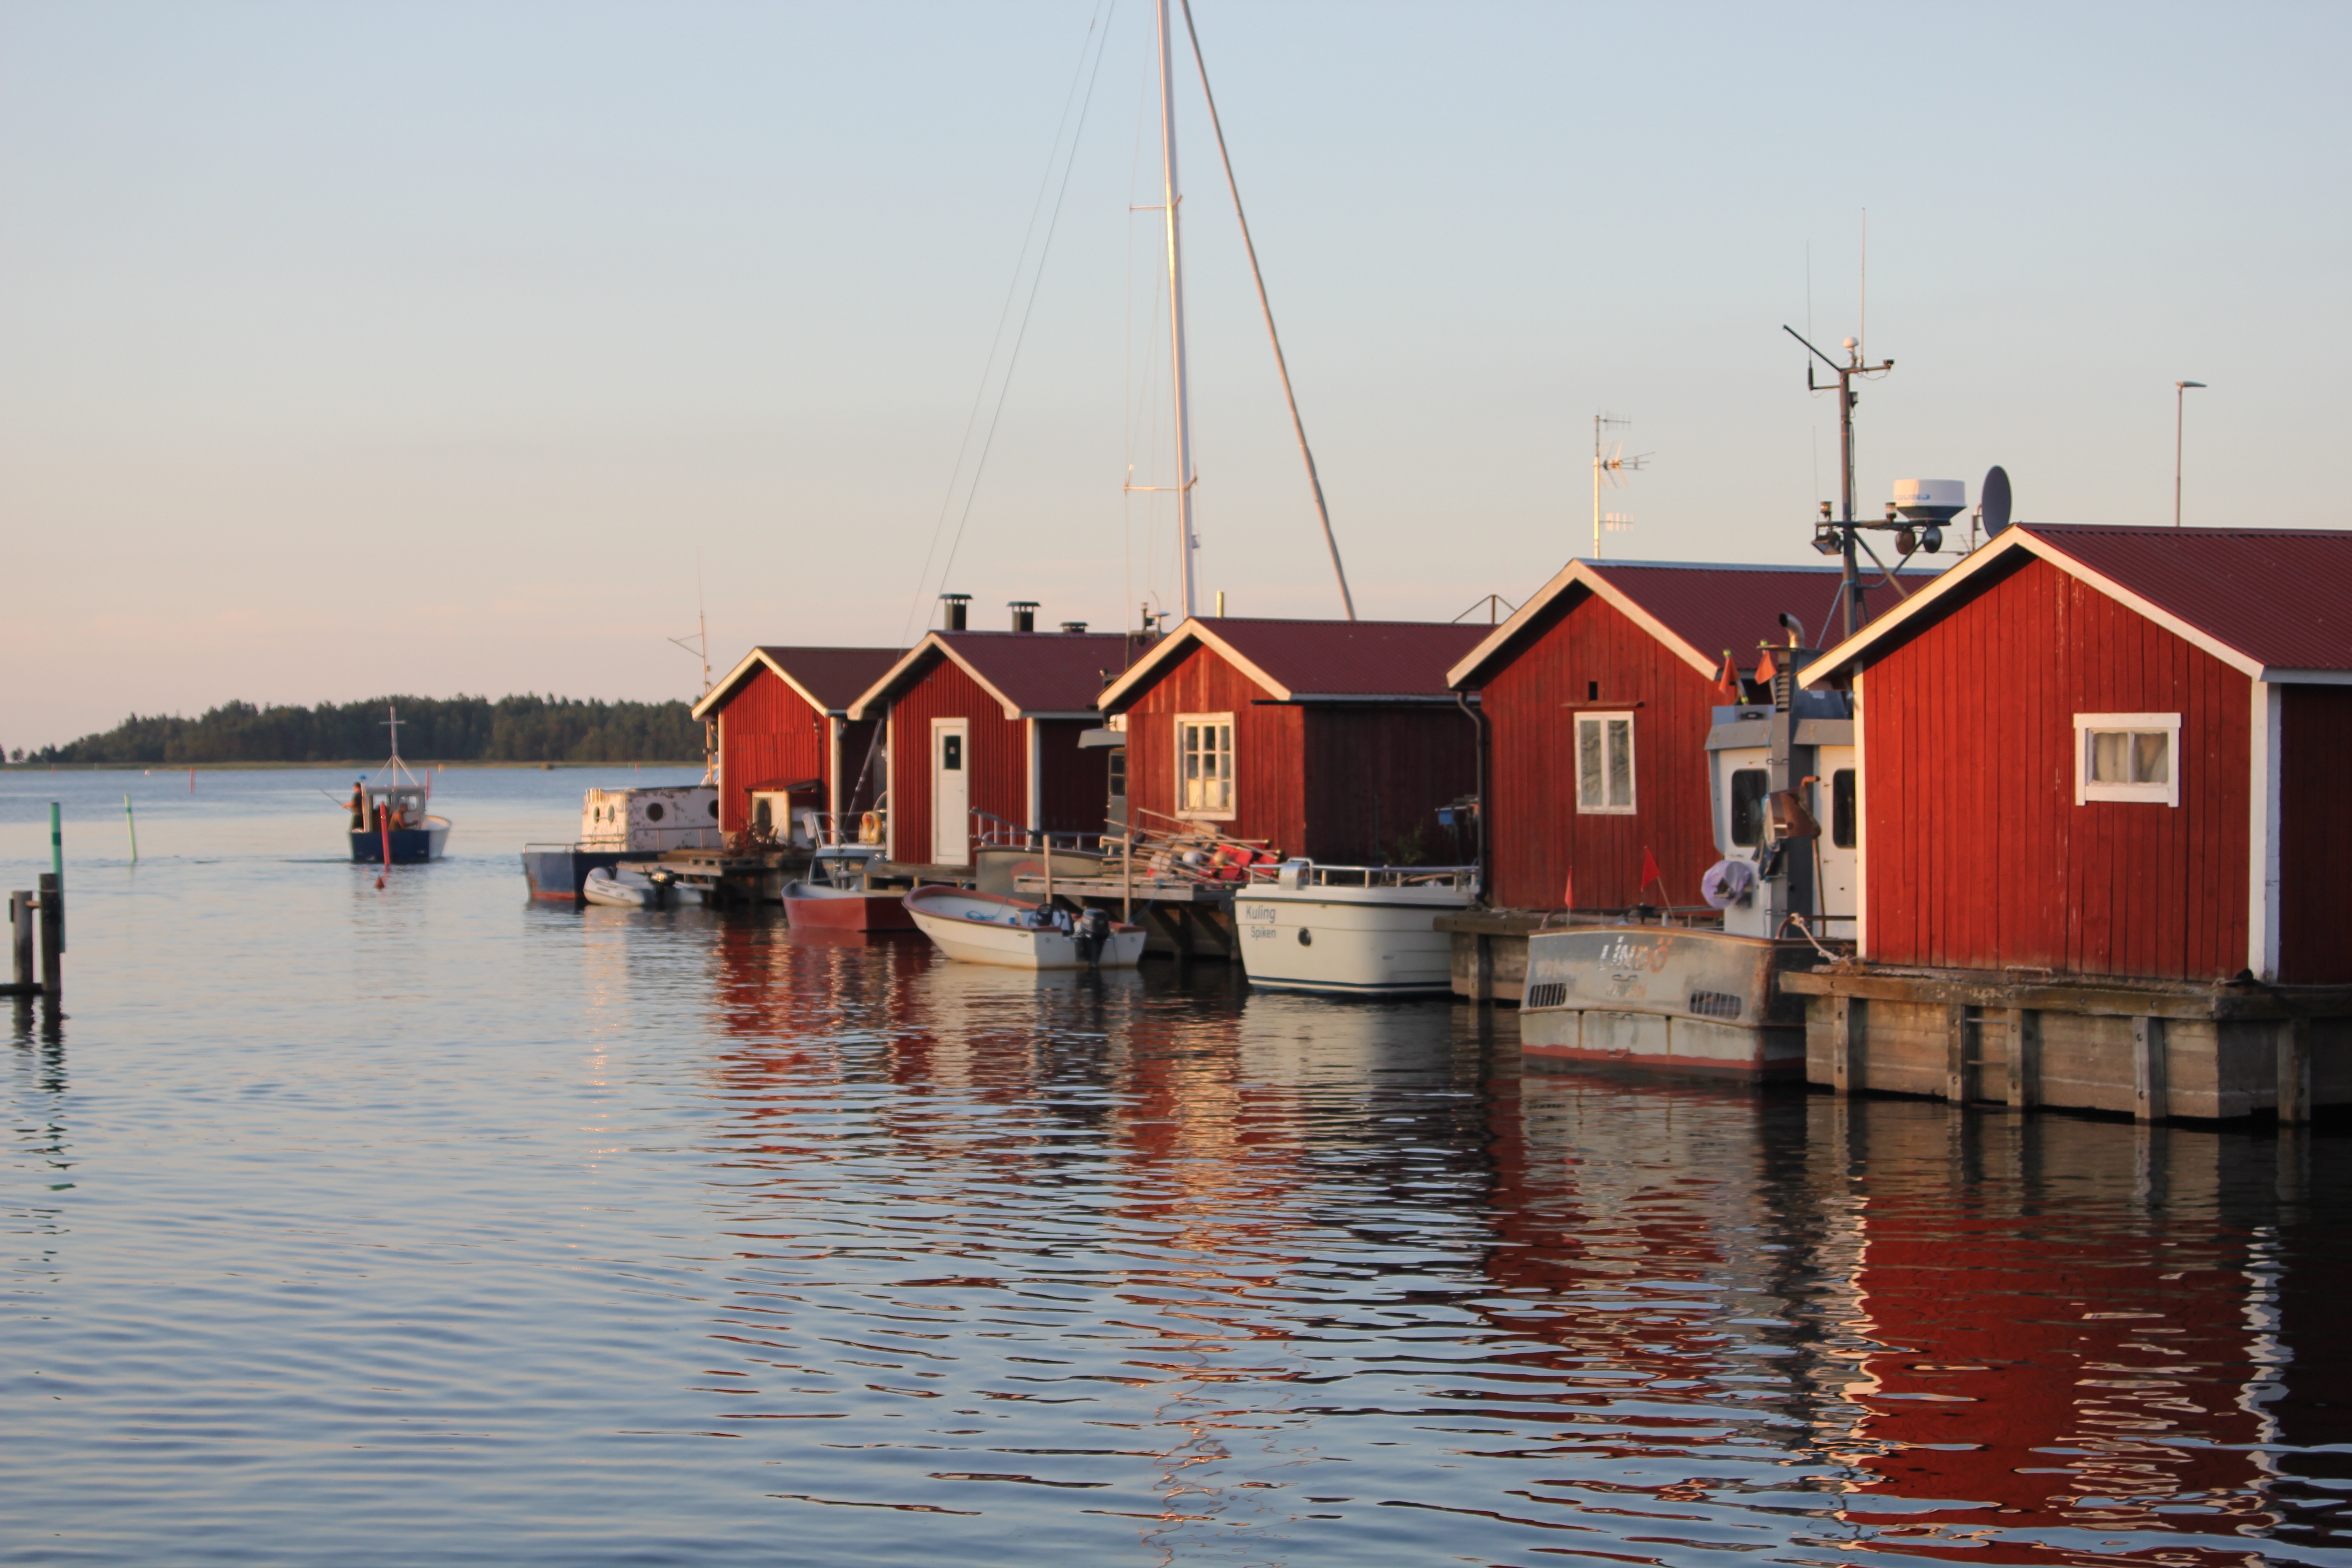
water, dock, boat, house, lake, vehicle, boathouse, blue, waterway, boating, boats, sweden, mirroring, sky blue, v nern